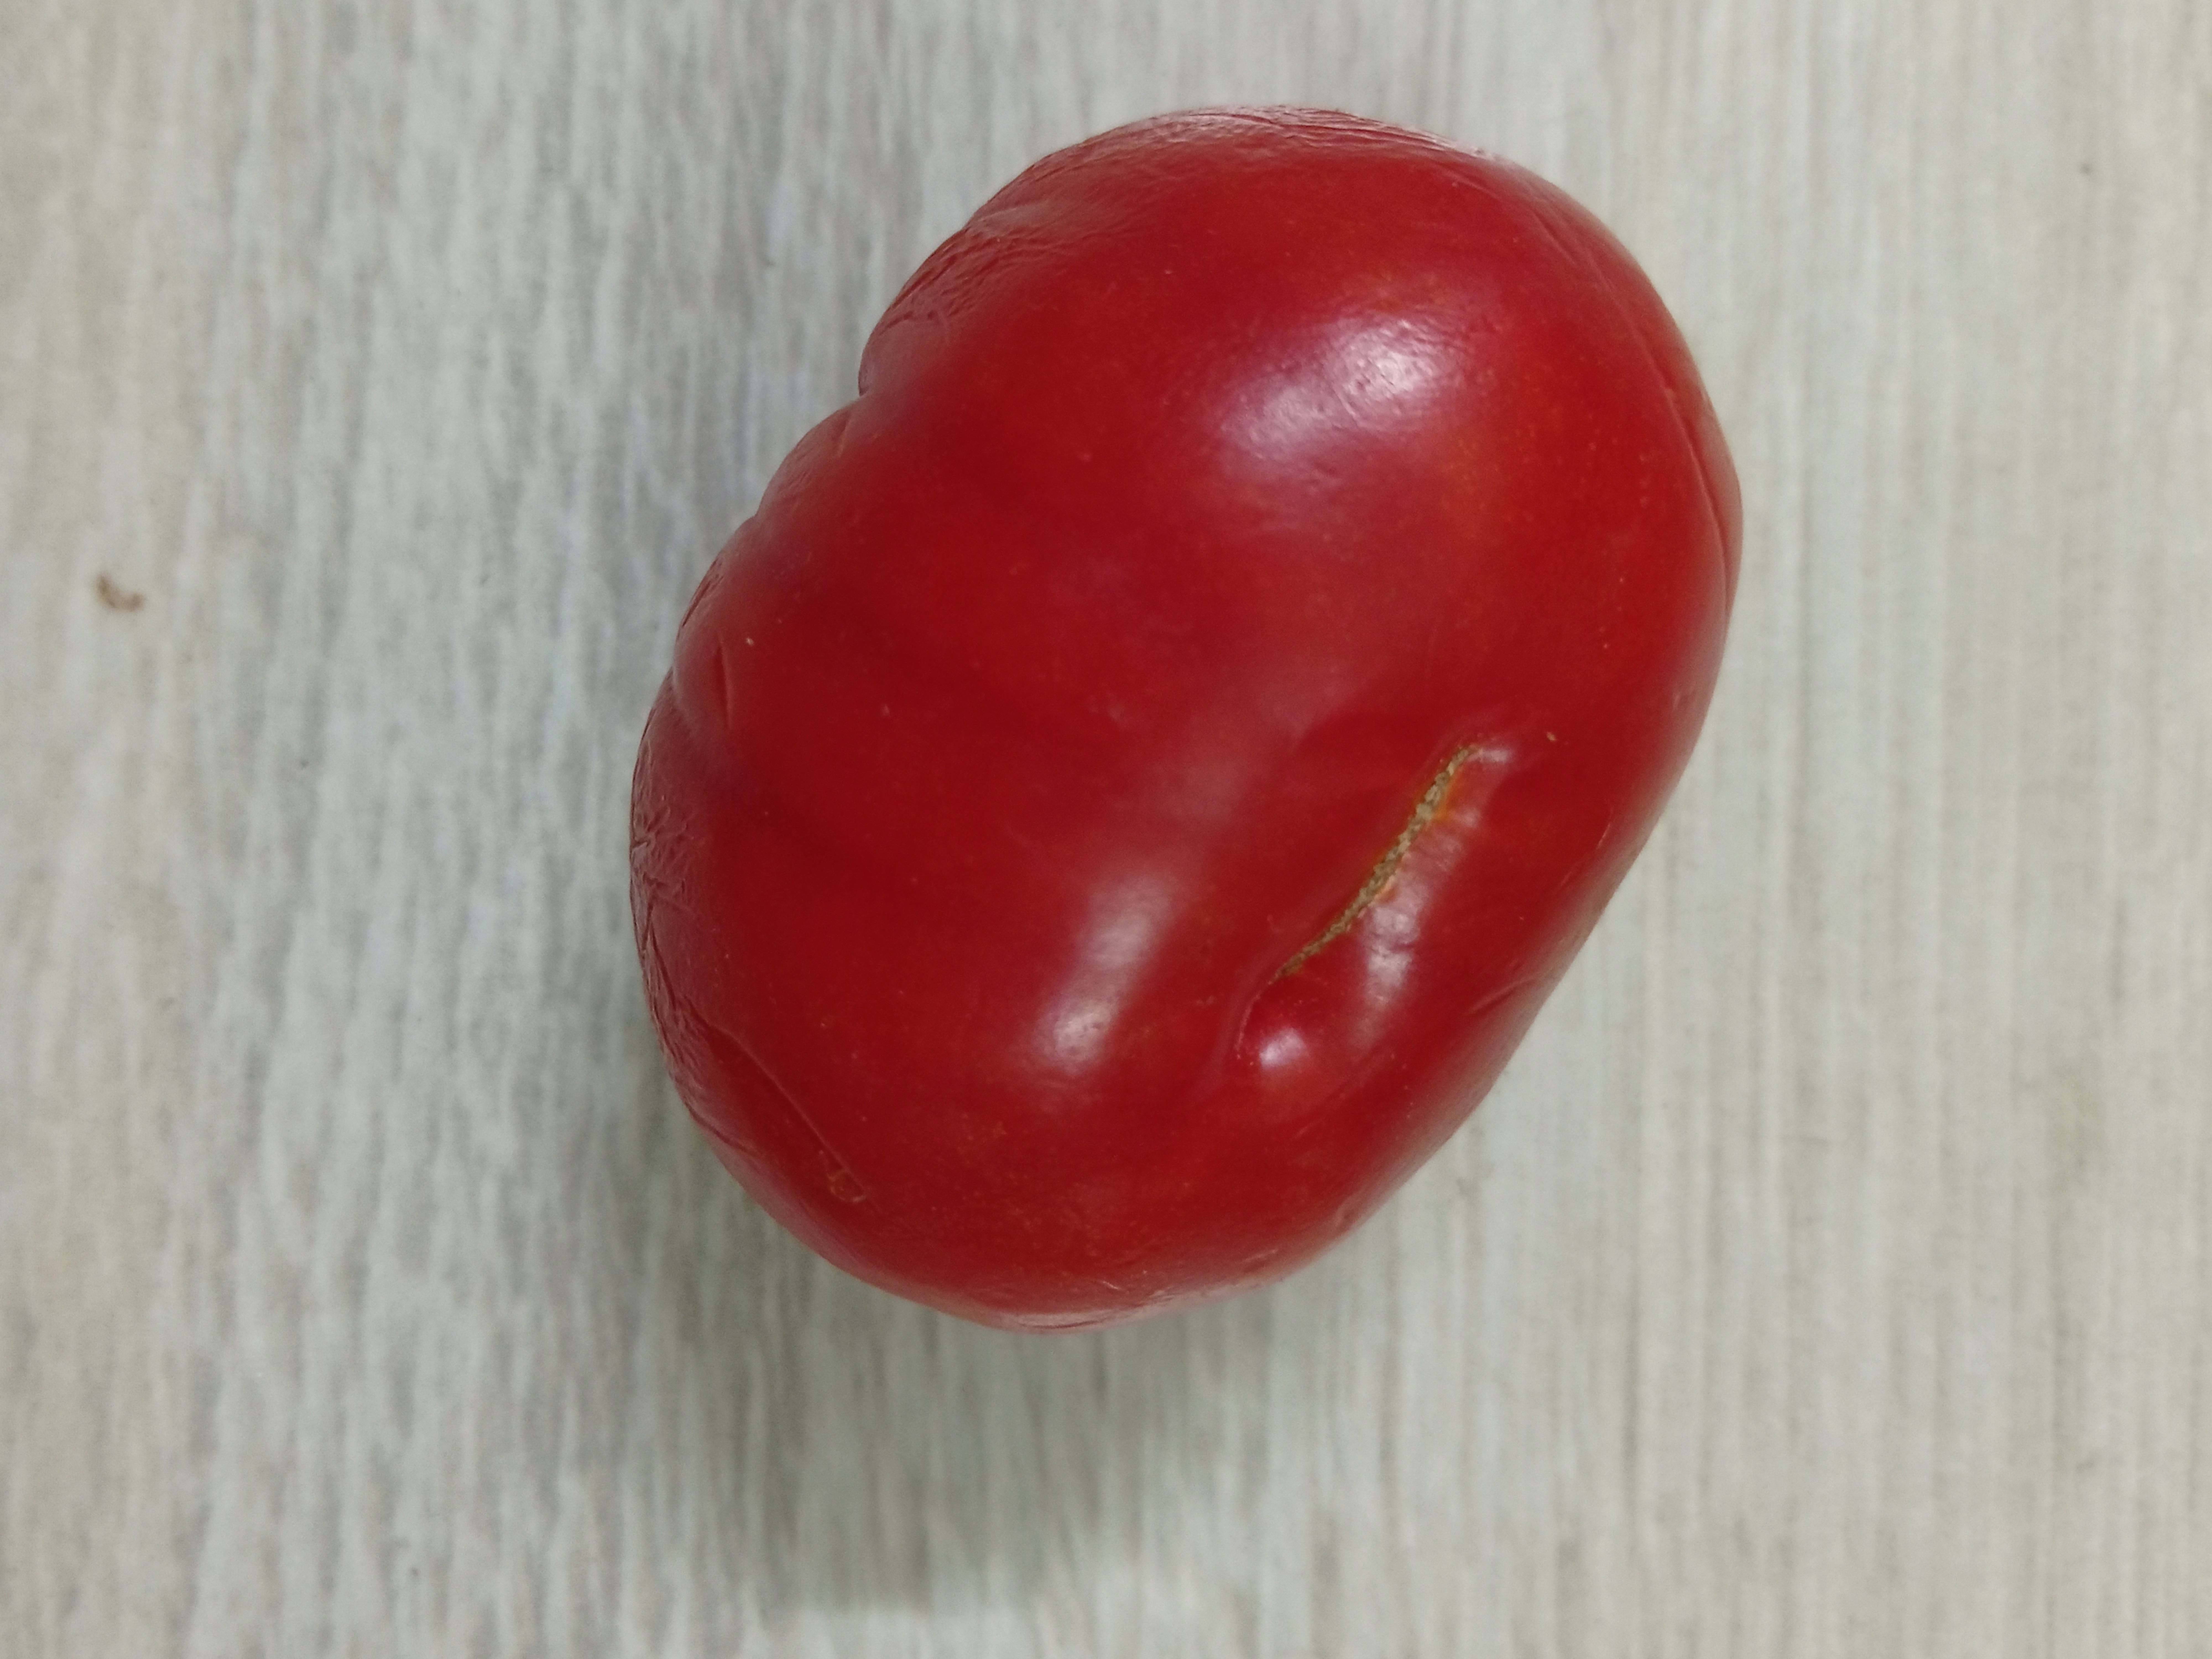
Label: Fresh